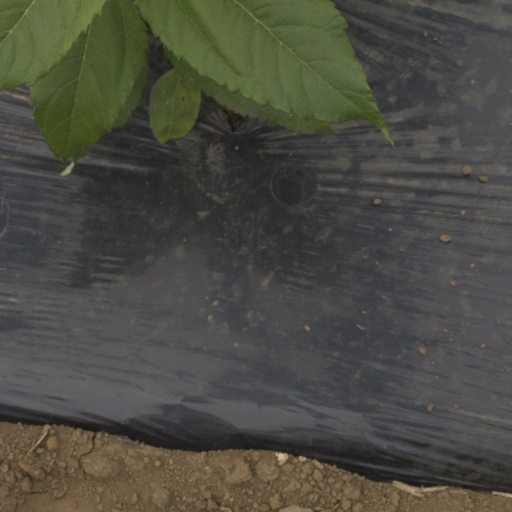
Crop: Jerusalem artichoke